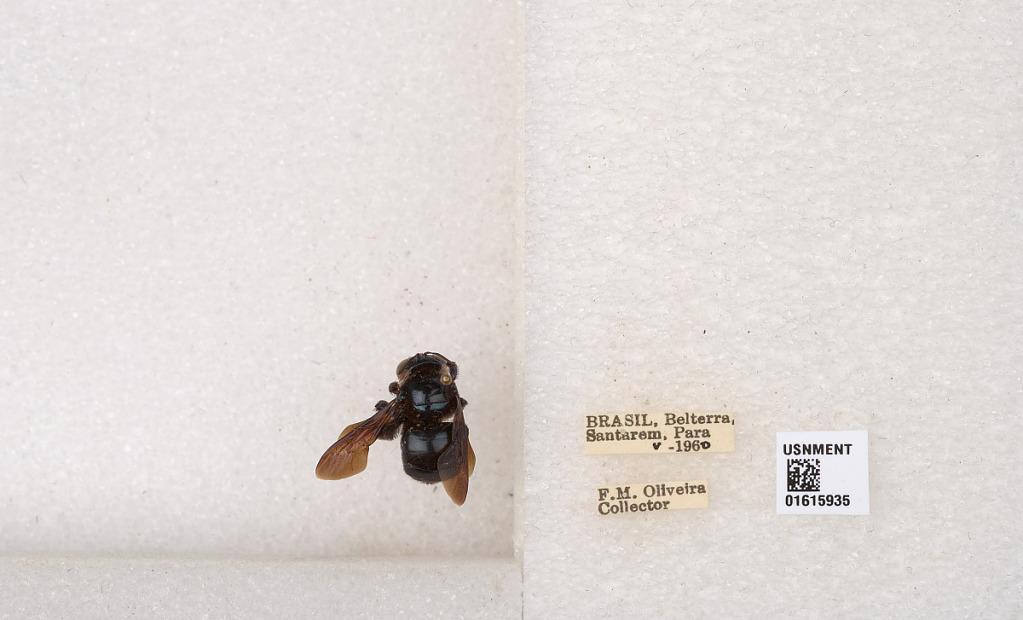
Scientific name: Xylocopa (Schonnherria) muscaria (Fabricius)
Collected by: F. Oliveira
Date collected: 1960-5-1
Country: Brazil
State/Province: Para
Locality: Belterra, Santarem